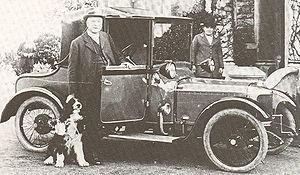
Douglas était une marque anglaise de motos qui a développé son activité entre 1907 et 1957 et qui est connue pour son moteur bicylindre à plat.